Massey Hall

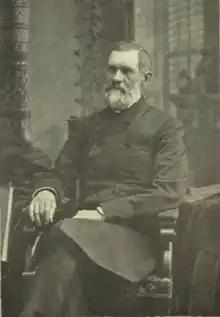
The idea for Massey Hall began with Hart Massey.

The idea of Massey Music Hall (its original name) began with Hart Massey, who wanted to build a music hall in order to fill the need for a secular meeting place where people from Toronto and area could meet and enjoy choral music not of a religious theme. Massey also wanted to construct the building in memory of his son Charles, who loved music. Massey also did not want the music hall to make large profits. He wanted both rich and poor to attend events. Ideally, once all expenses were paid, Massey wanted tickets for a season of lectures to sell for $1.